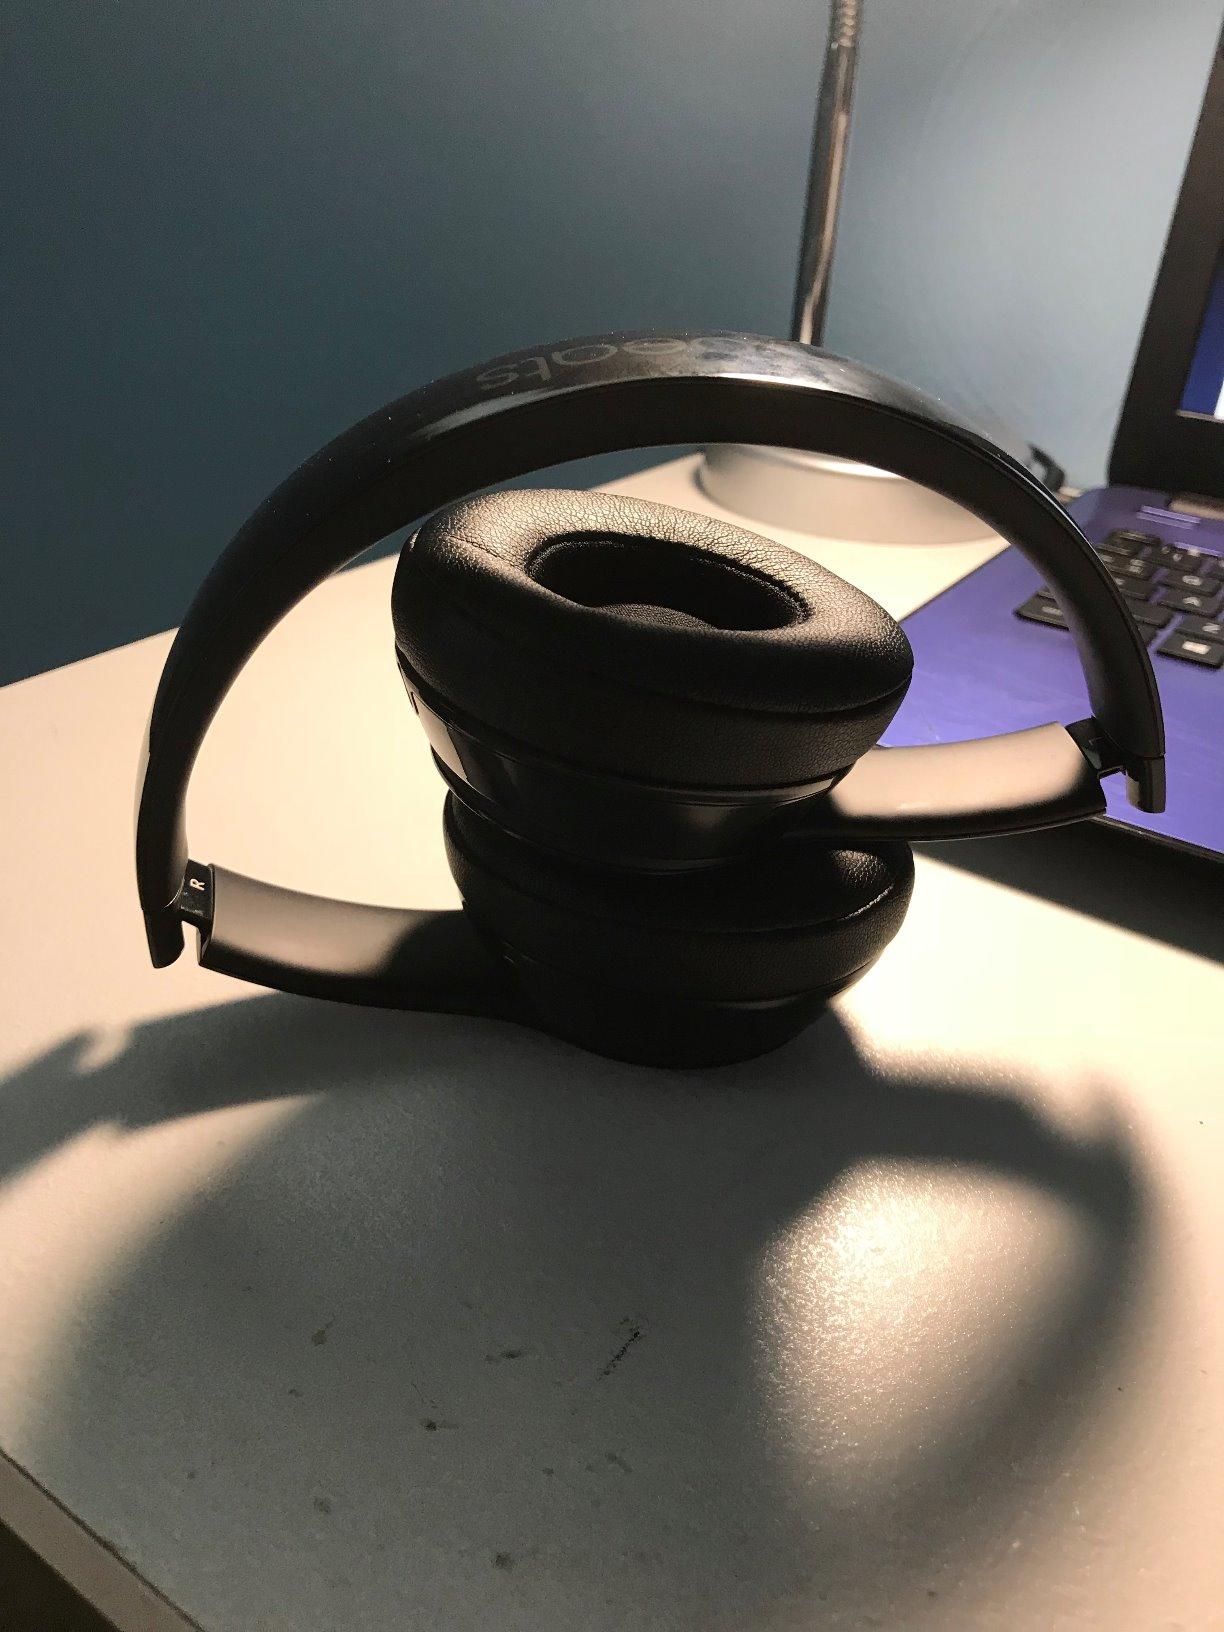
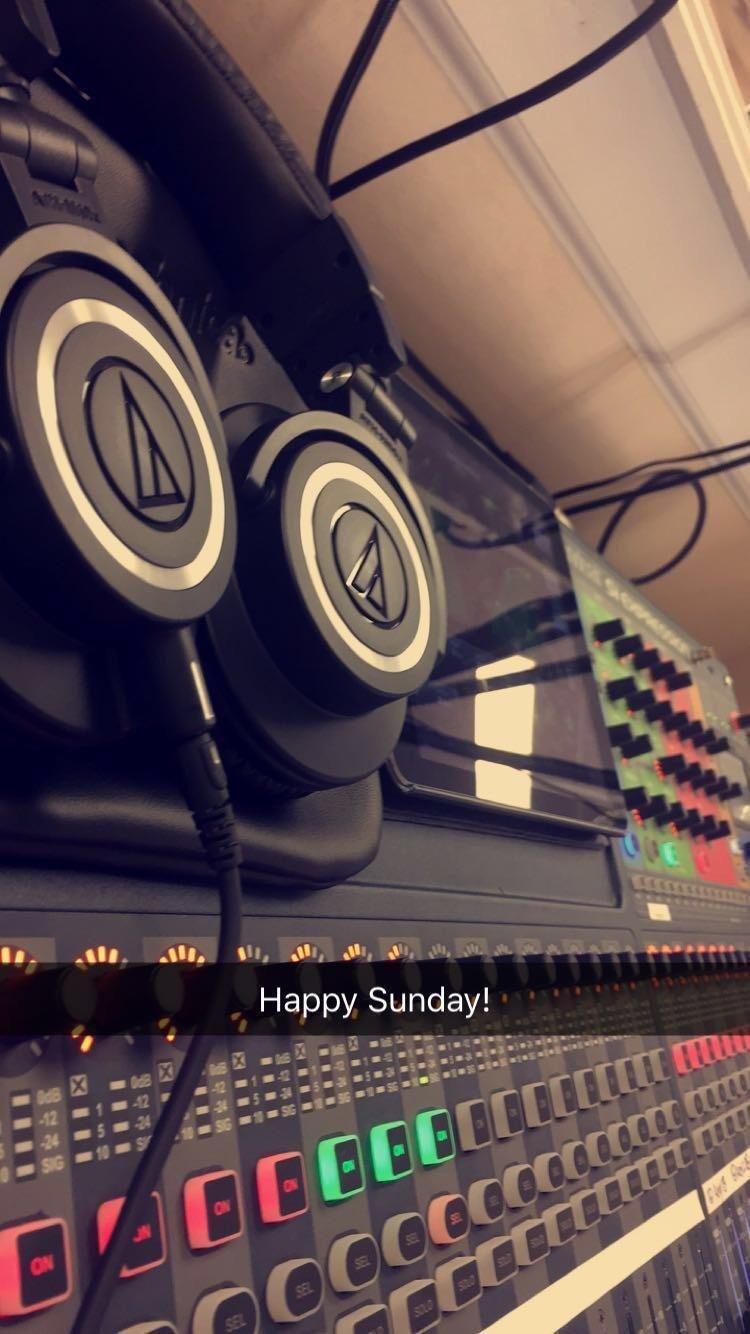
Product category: headphones
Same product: no